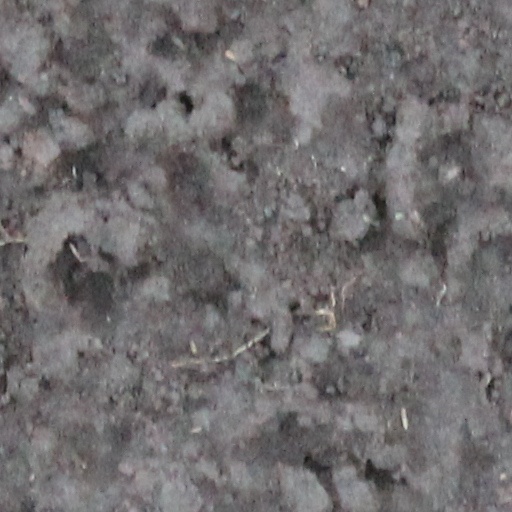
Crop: wheat